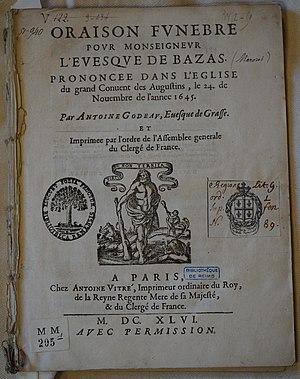
oraison funèbre de Henri Listolfi lue par Godeau. Imprimé à Paris par Antoine Vitré.
Antoine Vitré, né à Paris en 1595 où il est mort en 1674, est un imprimeur français.